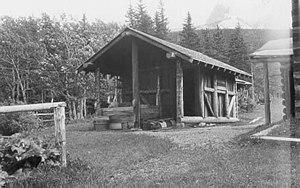
Boisé du Belly River Ranger Station, Parc national des Glaciers, Montana, États-Unis